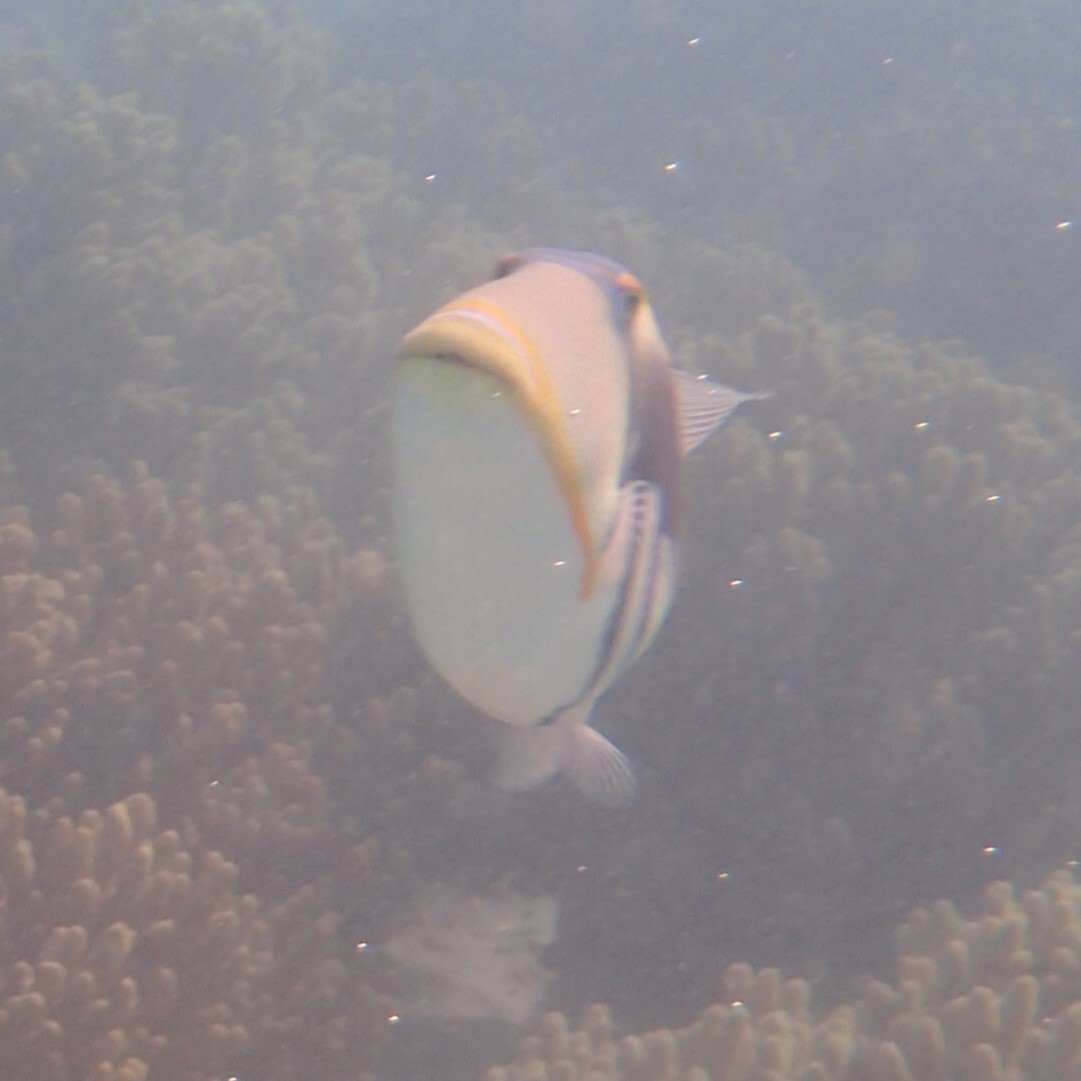
Rhinecanthus aculeatus (Lagoon Triggerfish)